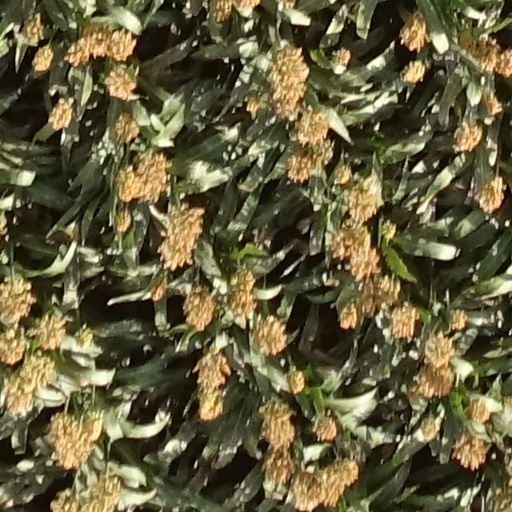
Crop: sorghum